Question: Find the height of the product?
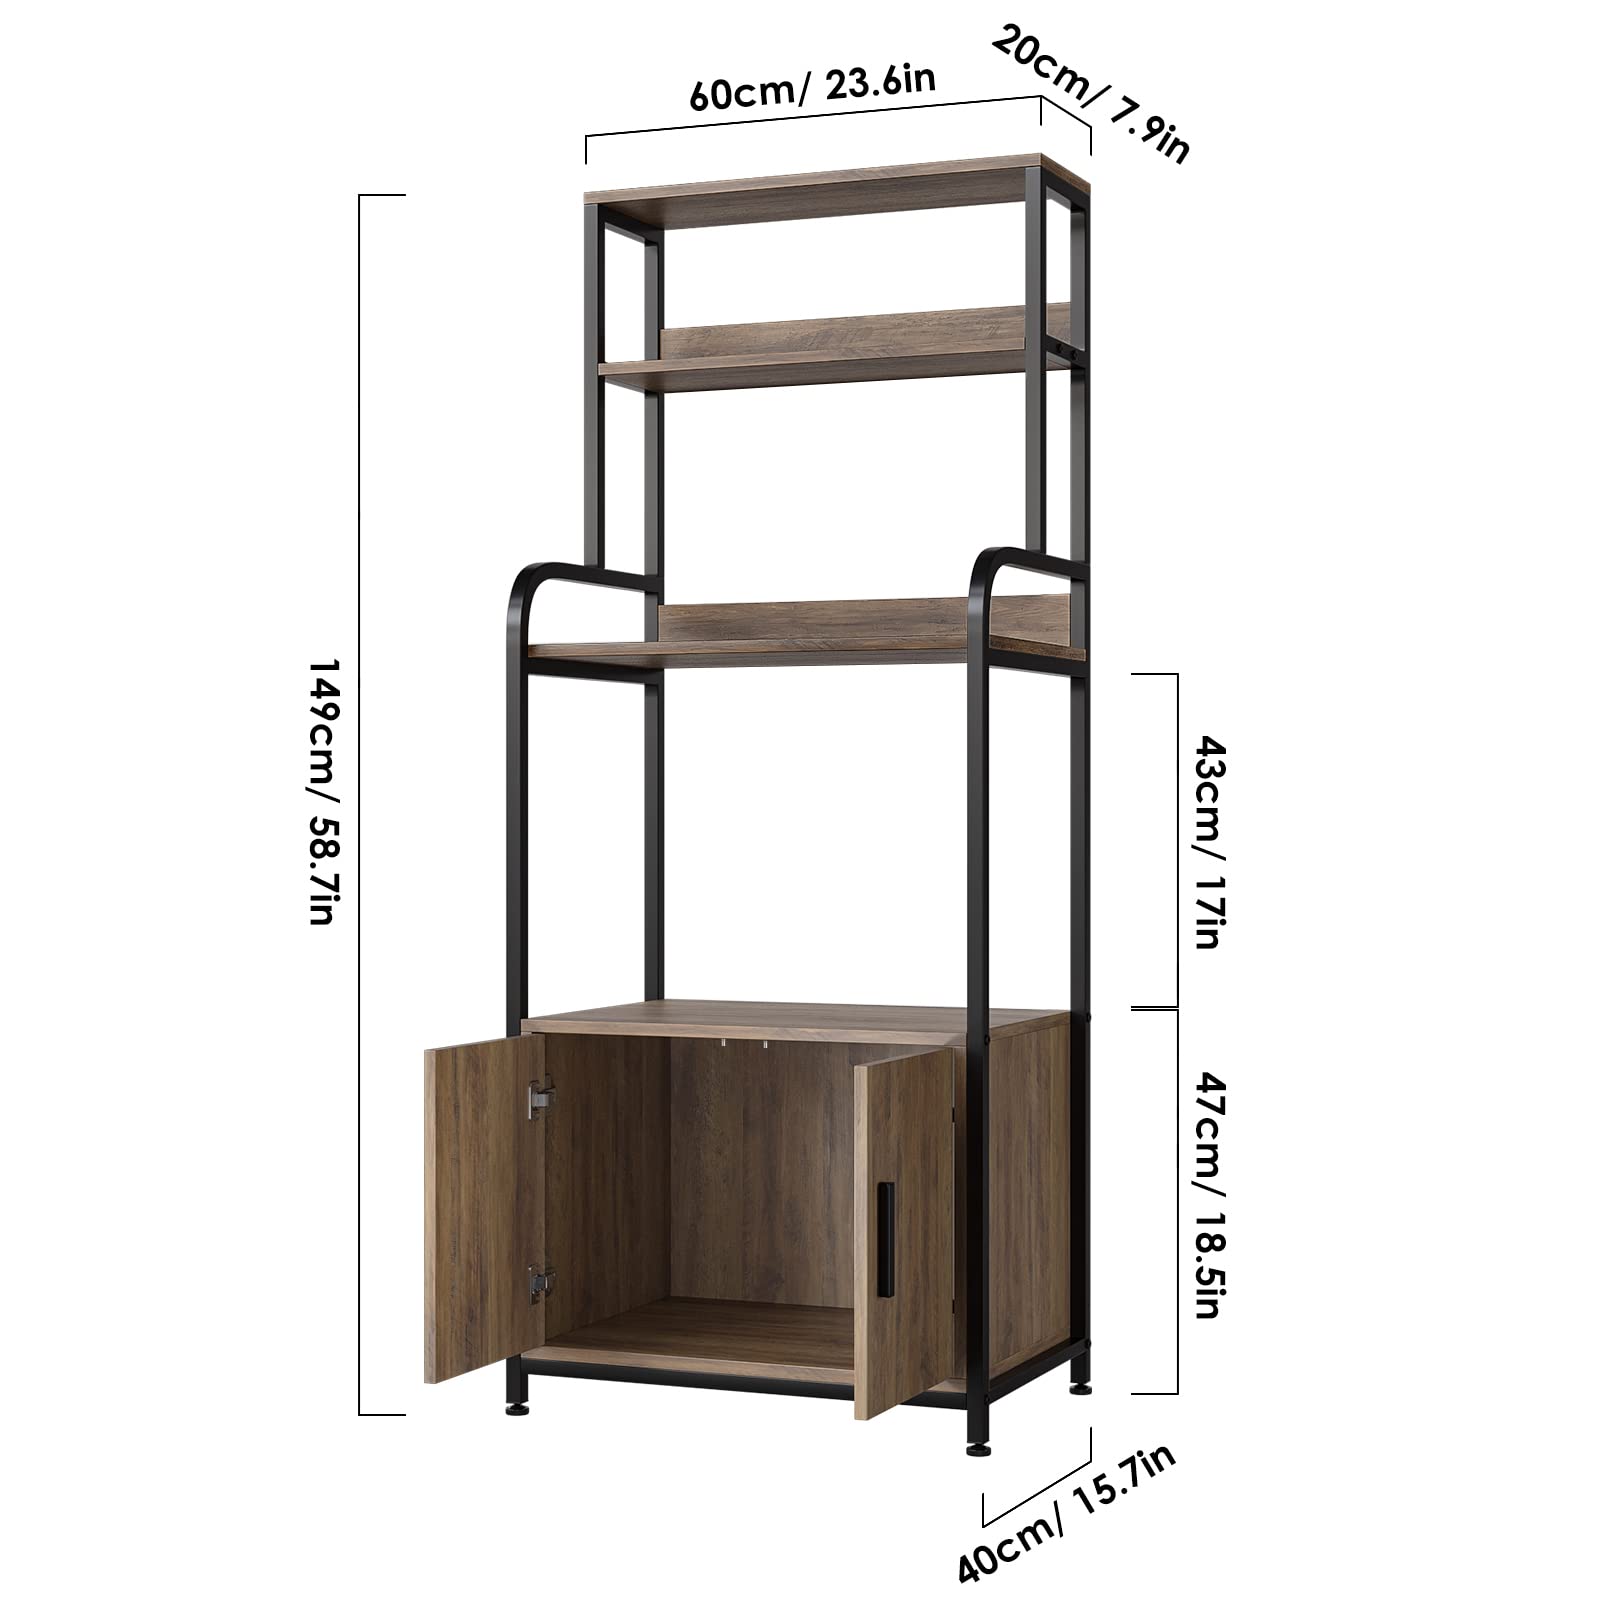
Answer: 149.0 centimetre